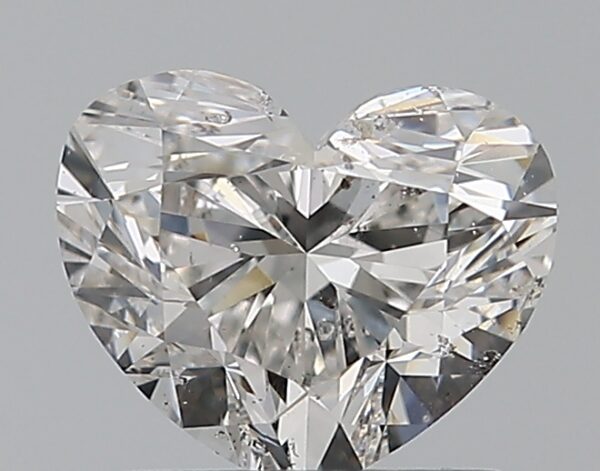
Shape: heart
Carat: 1
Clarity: SI2
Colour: G
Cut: VG
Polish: EX
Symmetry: VG
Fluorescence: F
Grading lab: GIA
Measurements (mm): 5.64 x 6.73 x 4.15